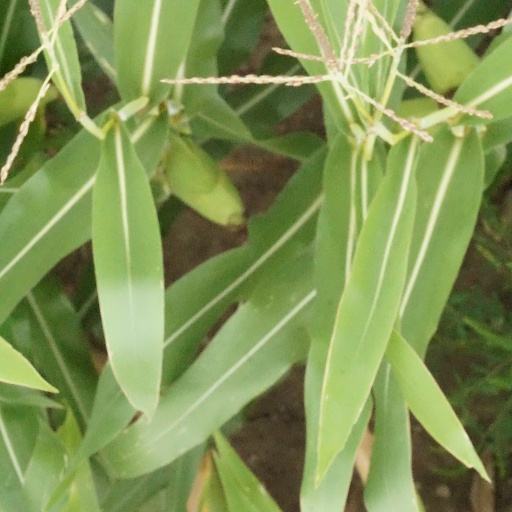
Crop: maize; corn